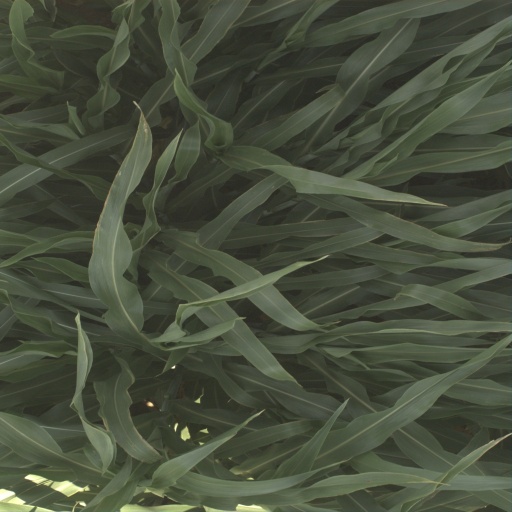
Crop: sorghum